Jacques Balthazart

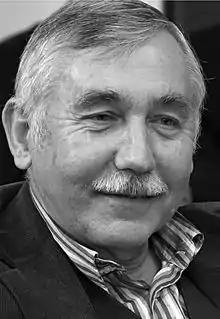
Jacques Balthazart, Belgian endocrinologist

Jacques Balthazart (born June 29, 1949, Liège) is a Belgian biologist who specializes in behavioral neuroendocrinology, author of multiple publications and working at the University of Liège.